Vita Nel

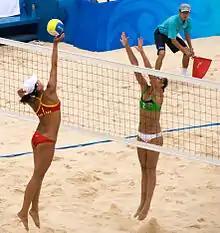
Vita Nel (right) at the 2008 Summer Olympics in Beijing

Vitalina "Vita" Nel (born 11 December 1975) is a South African olympic beach volleyballer who competed at the 2008 Summer Olympics. She was partnered with Judith Augoustides.